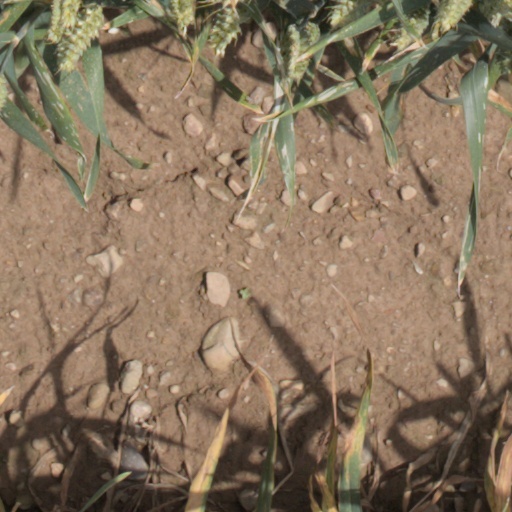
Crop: wheat